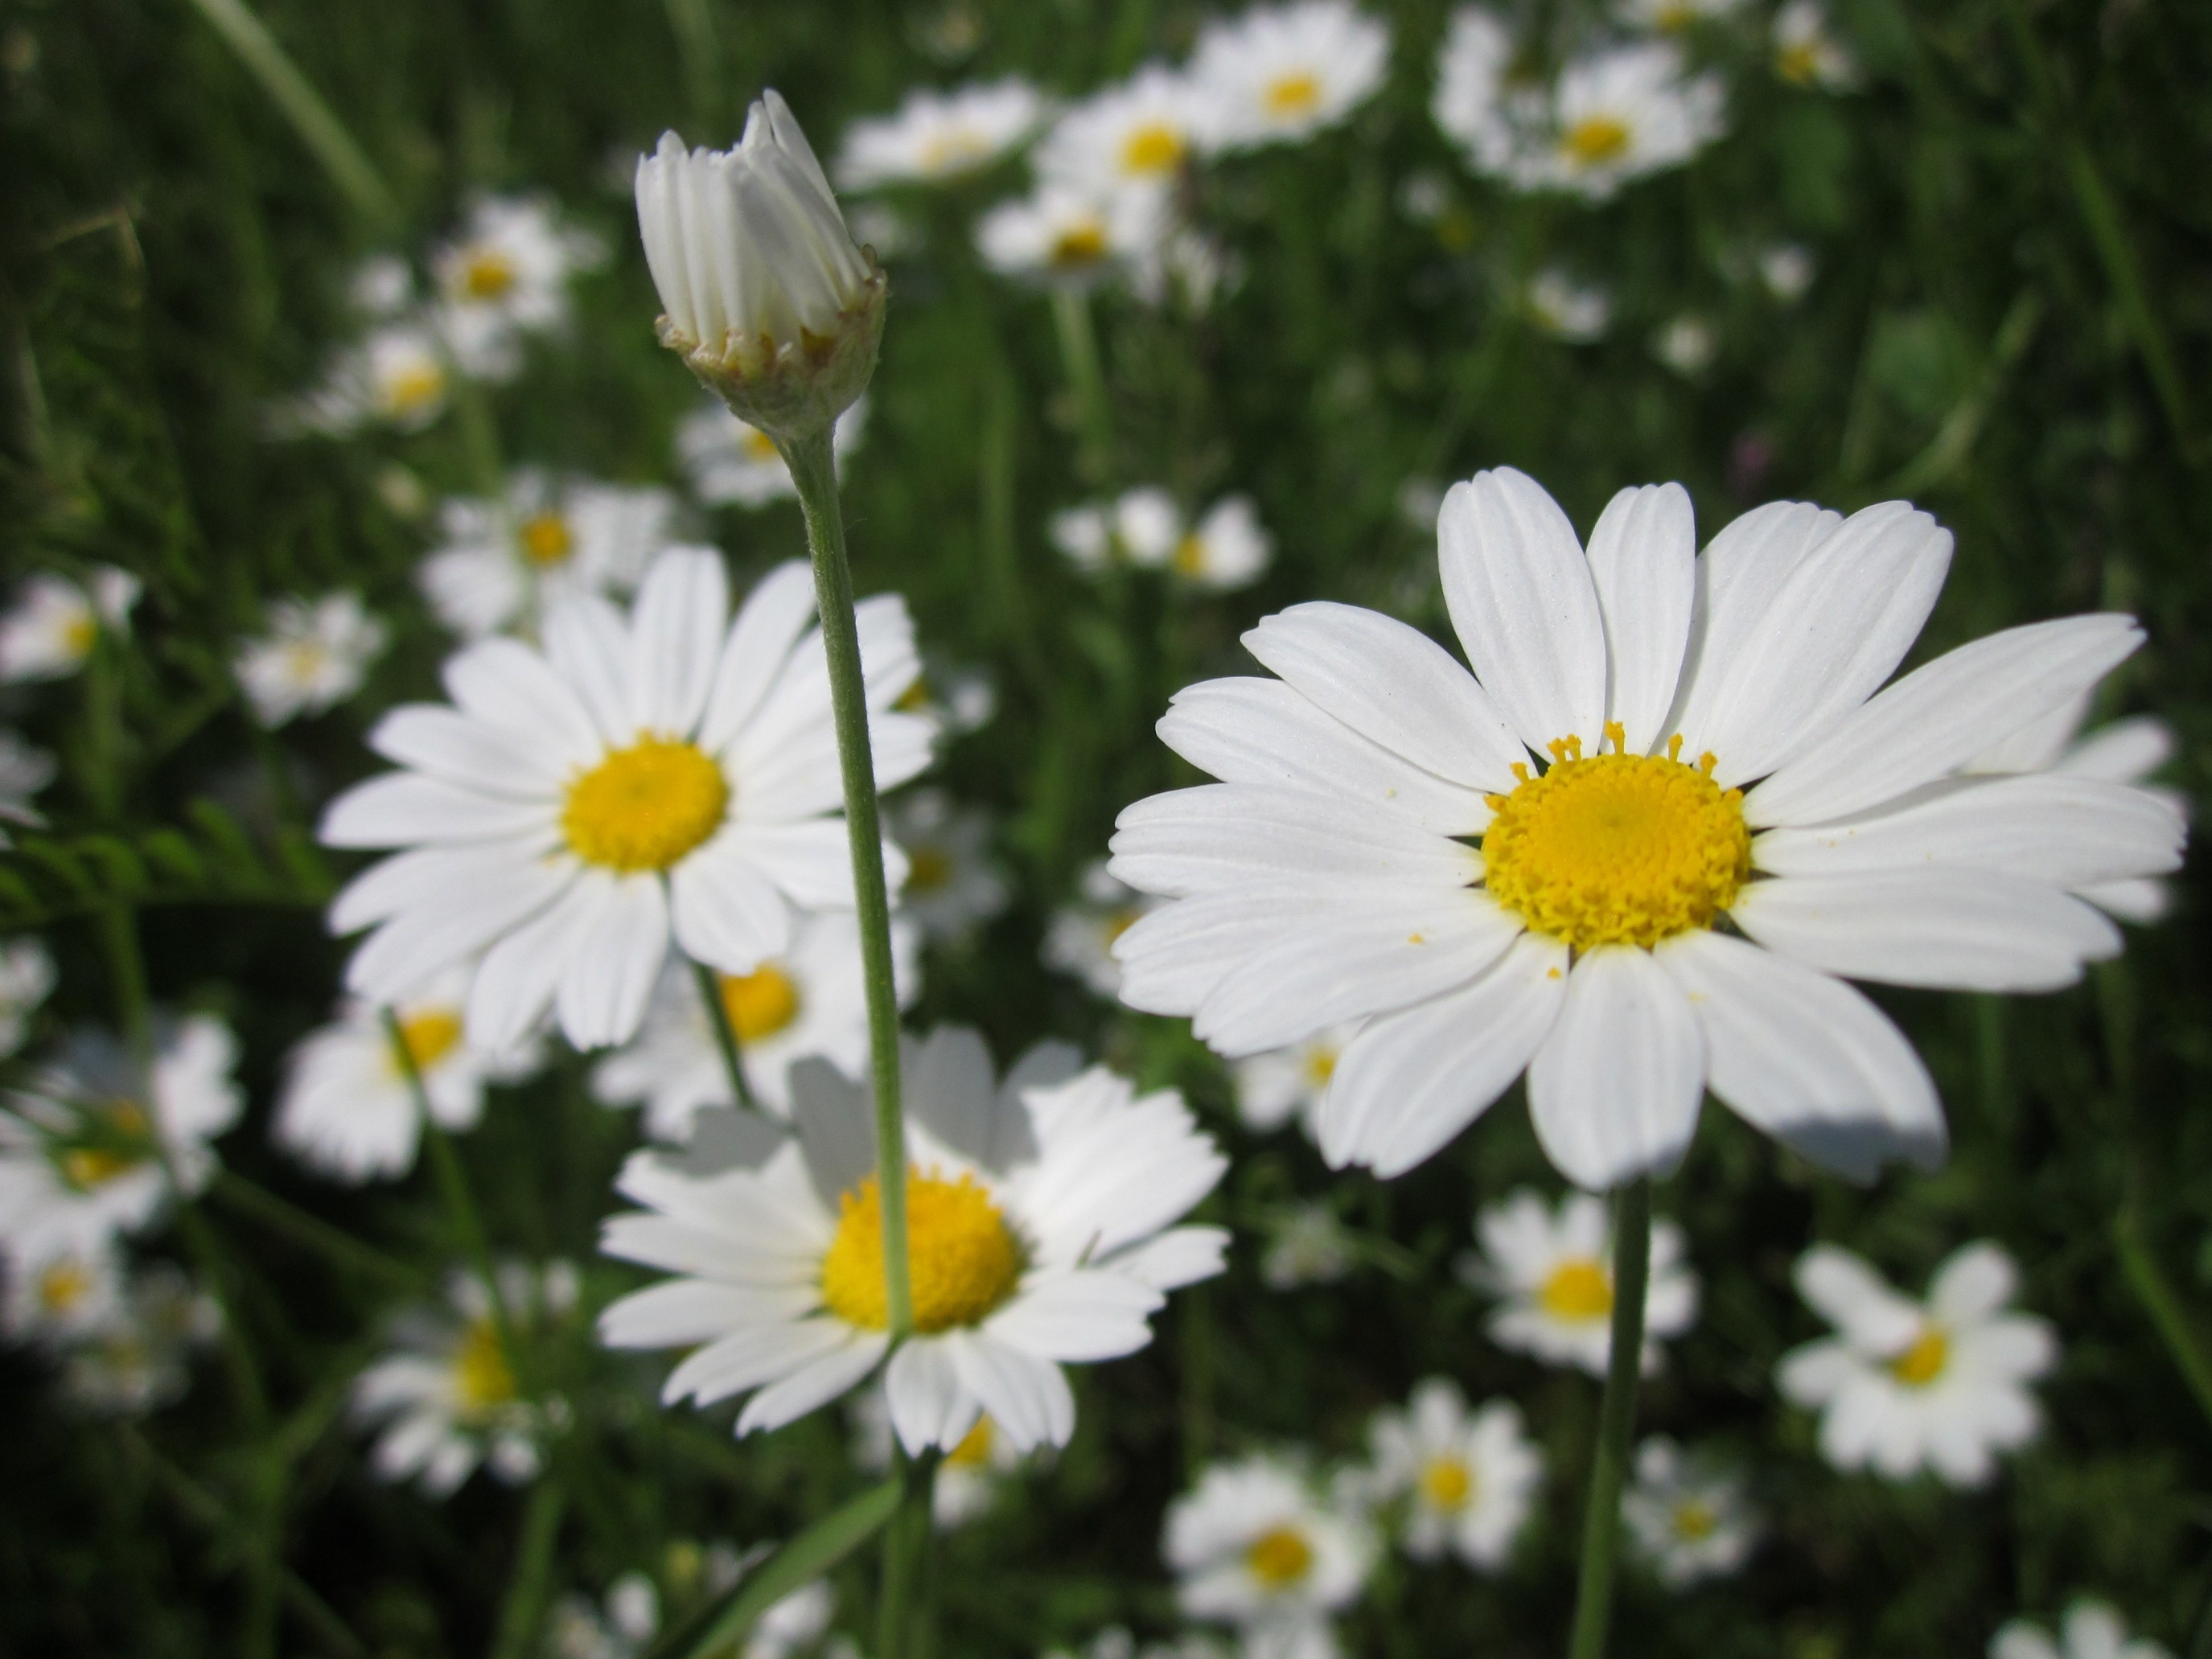
plant, field, meadow, flower, petal, daisy, herb, macro, botany, flora, wildflower, species, macro photography, flowering plant, daisy family, oxeye daisy, annual plant, scentless chamomile, mayweed, anthemis arvensis, corn chamomile, field chamomile, land plant, chamaemelum nobile, marguerite daisy, tanacetum parthenium, garden cosmos